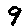
Label: 9